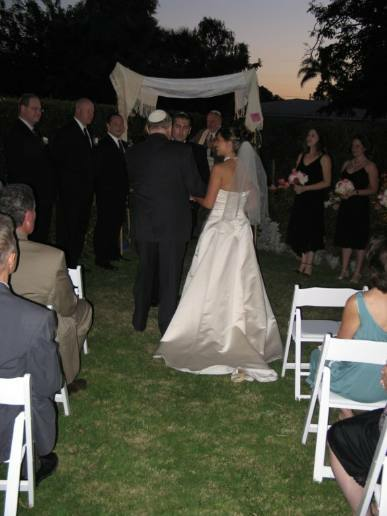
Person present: Yes